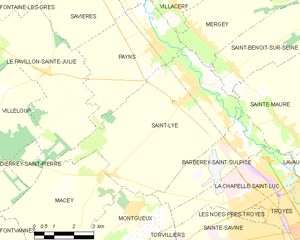
Carte des communes françaises: Saint-Lyé